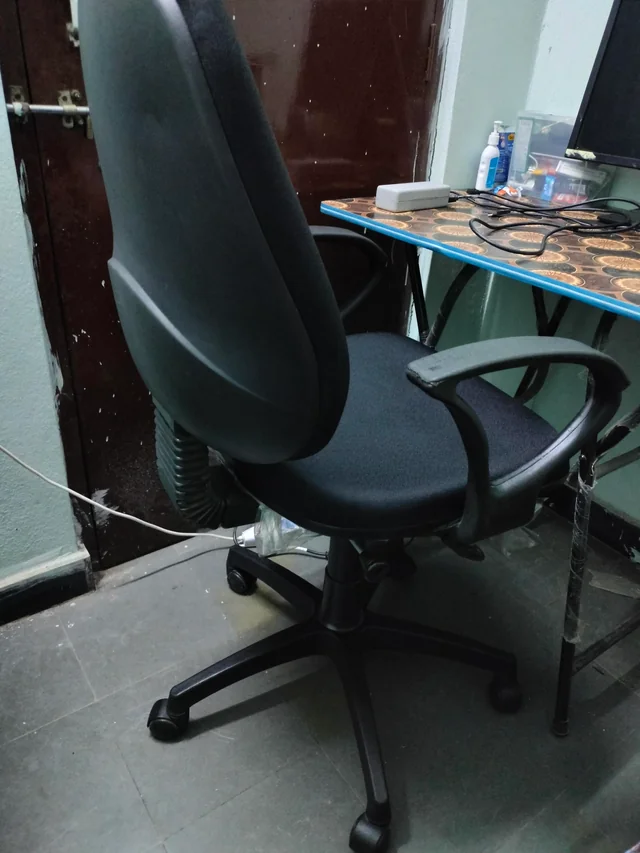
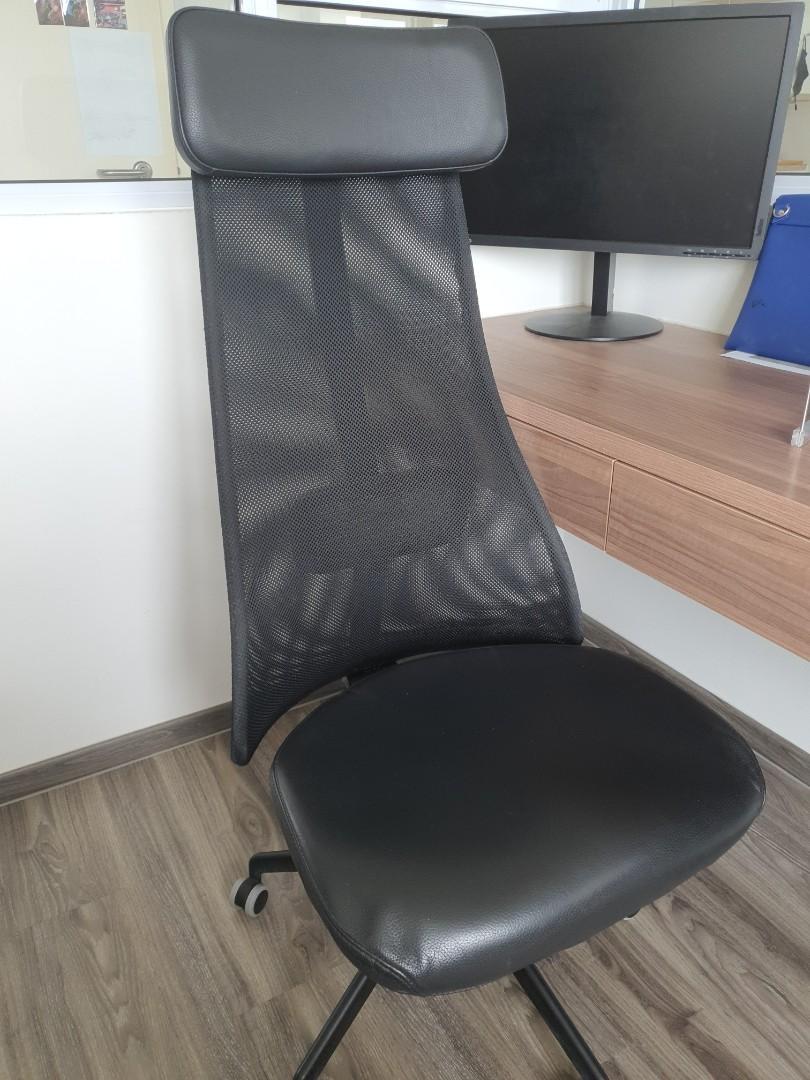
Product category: items_chair
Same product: no